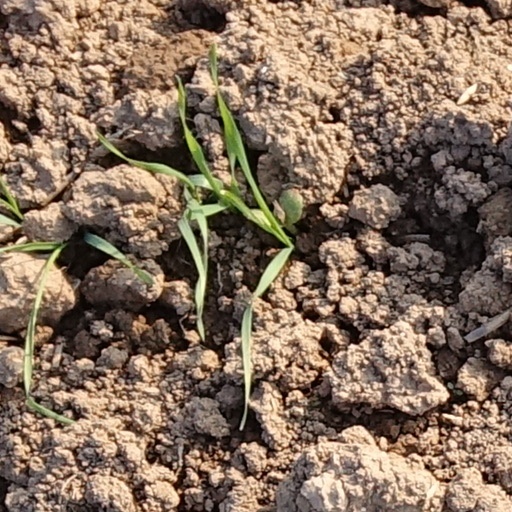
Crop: wheat